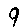
Label: 9